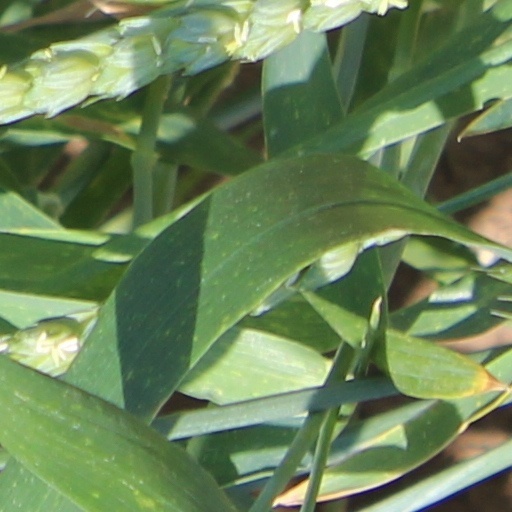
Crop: wheat